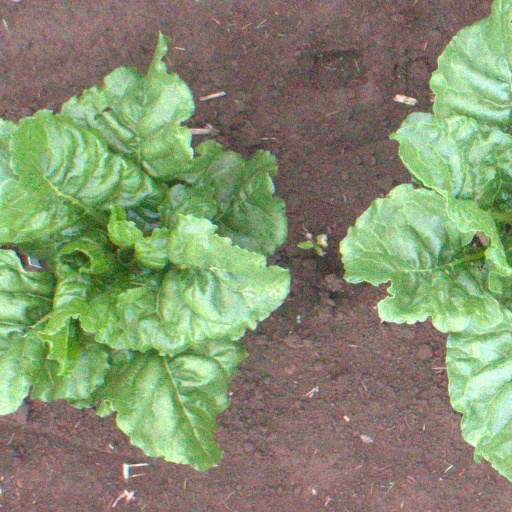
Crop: sugar beet